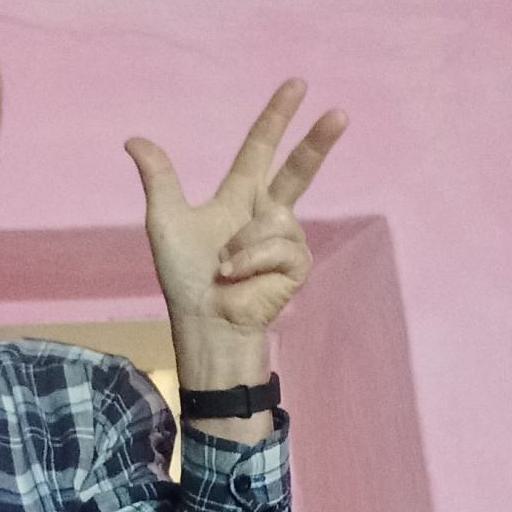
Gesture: three2